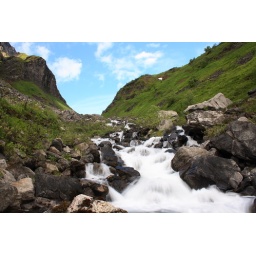
River caused by the snow melt from a mountain i was walking on.